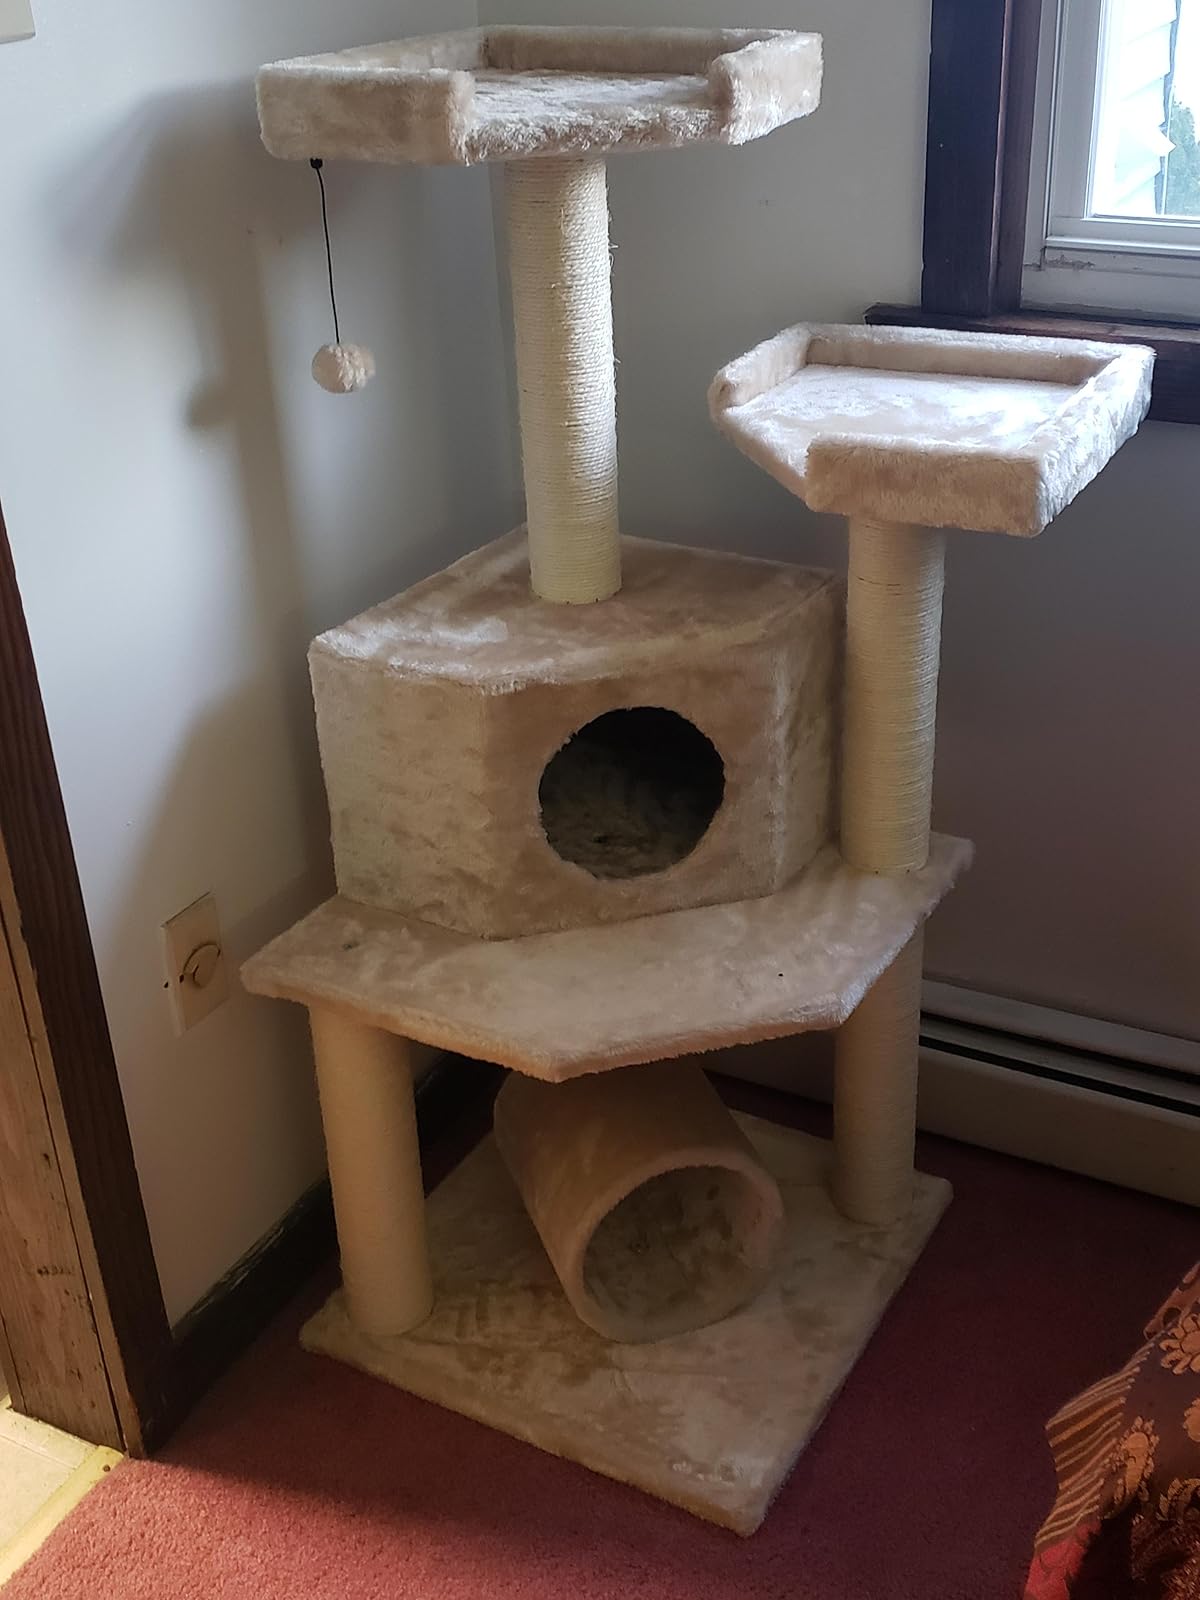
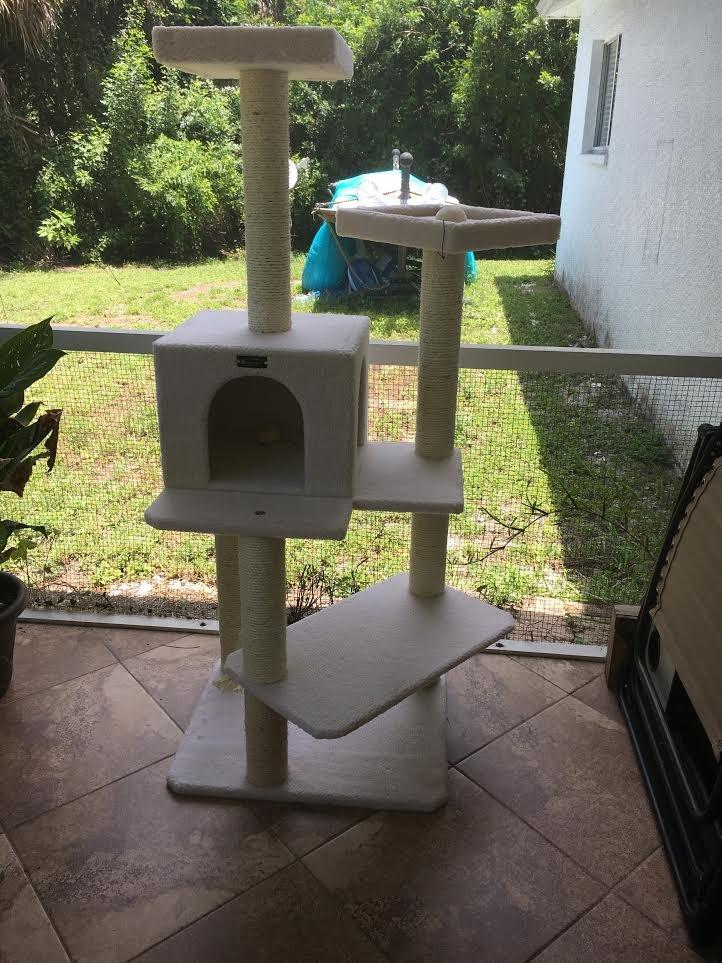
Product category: items_cat tree
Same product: no